Clarence galaxias

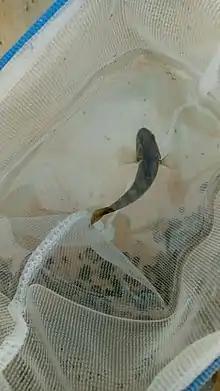

The Clarence galaxias ("Galaxias johnstoni") is a species of ray-finned fish in the family Galaxiidae endemic to Tasmania.